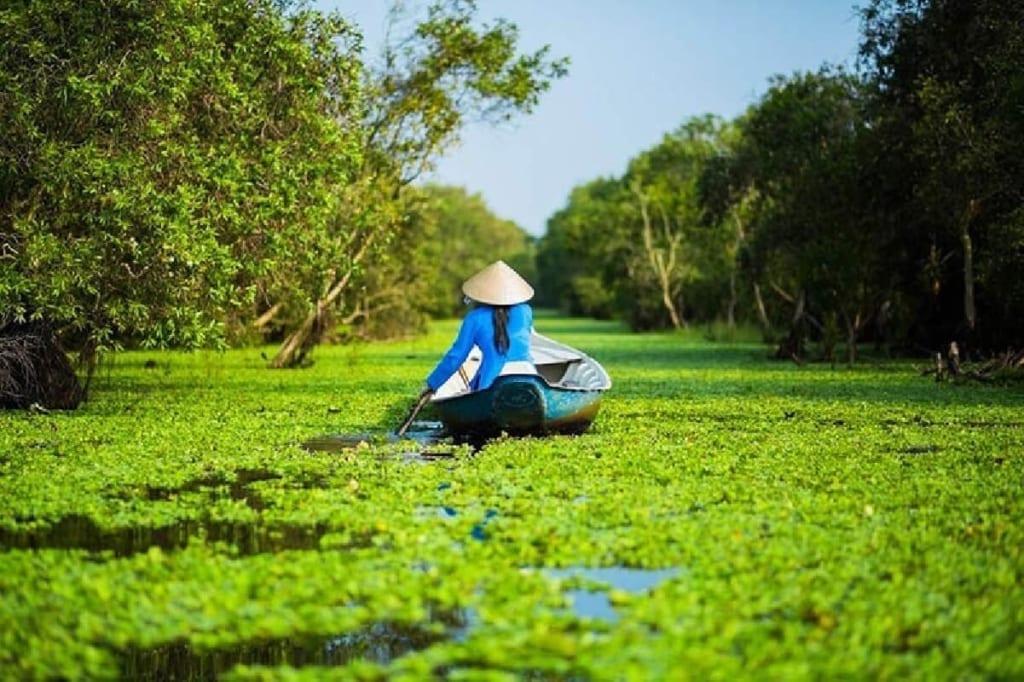
một chiếc xuồng đang xuất hiện trong lòng con sông